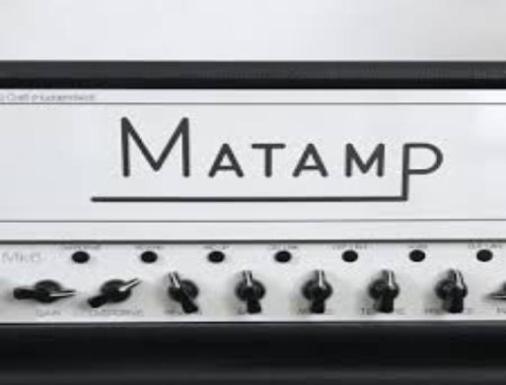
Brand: matamp
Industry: Others